Nevada Test and Training Range (military unit)

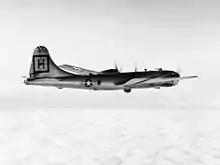
98th Bomb Wing B-29 over Korea

On 1 April 1951, wing headquarters deployed to Japan to assume control over combat operations of the group's three tactical squadrons, while the rest of the wing remained behind in Washington. In 1952, the combat squadrons were joined by three maintenance squadrons. Wing combat missions in Korea included interdiction of enemy communications and support of United Nations ground forces. Its last combat mission flown 25 July 1953 and it dropped propaganda leaflets on the day of truce two days later.